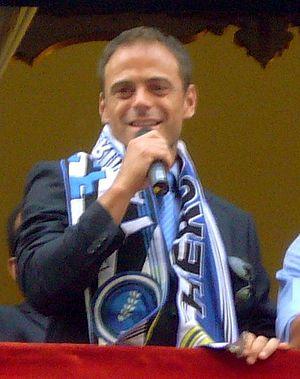
Francisco Javier Farinós Zapata est un footballeur espagnol occupant le poste de milieu de terrain.